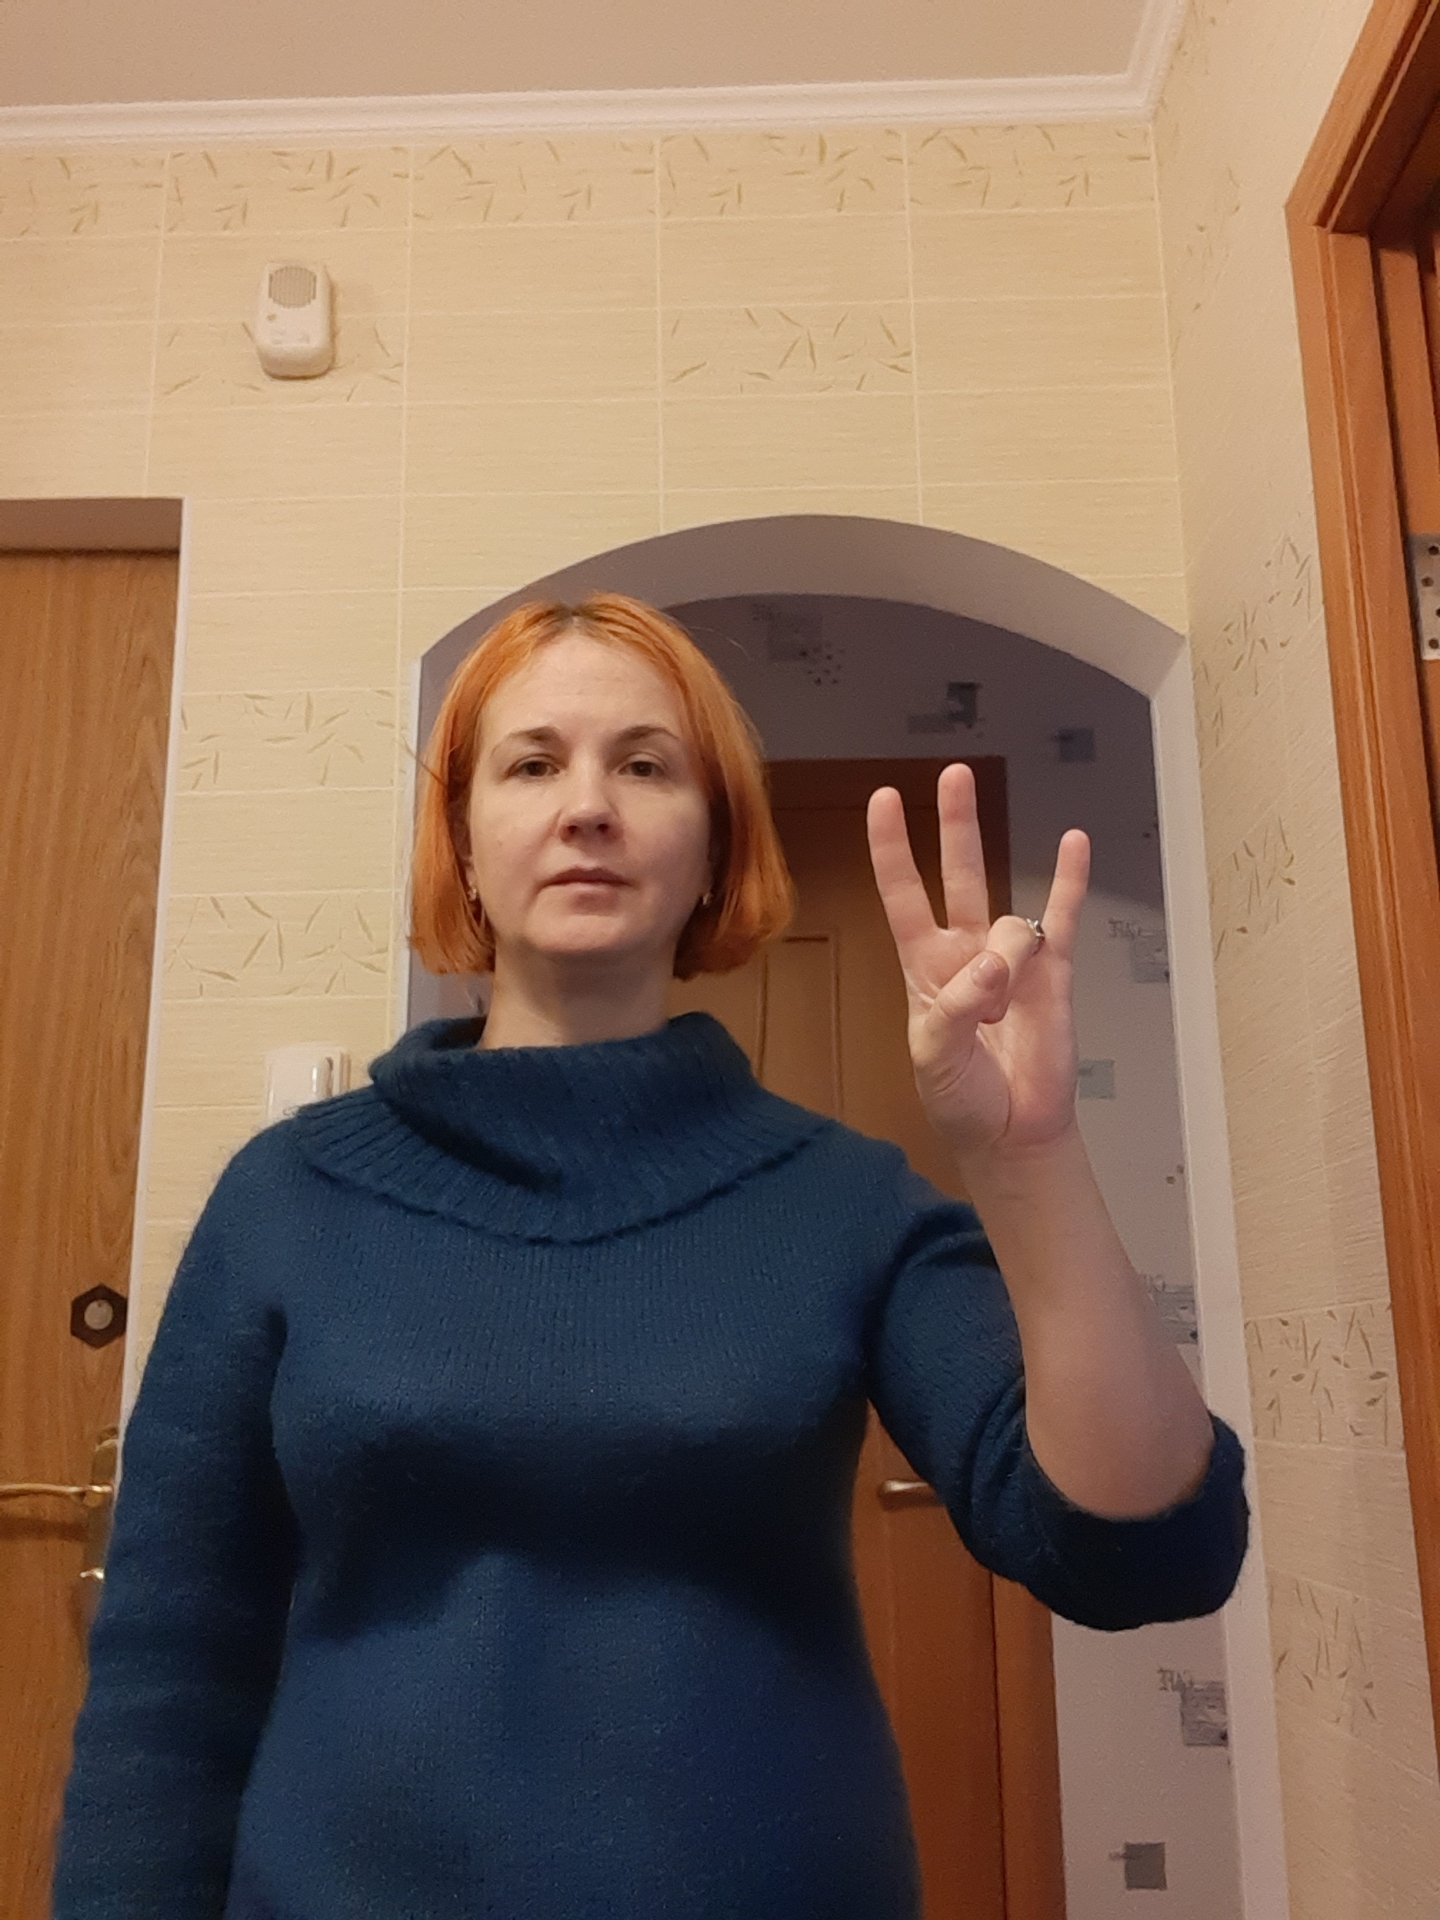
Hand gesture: three3